The Necessity of Atheism

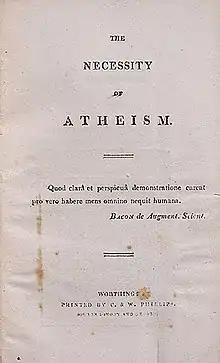
1811 title page. Worthing: C. and W. Phillips.

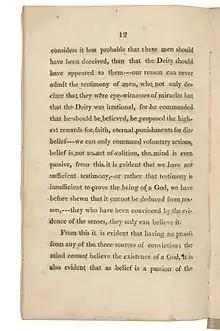
A page from the 1811 Worthing printing. Bodleian Library.

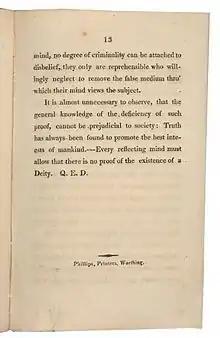
A page from the 1811 Worthing printing. Bodleian Library.

"The Necessity of Atheism" is an essay on atheism by the English poet Percy Bysshe Shelley, printed in 1811 by Charles and William Phillips in Worthing while Shelley was a student at University College, Oxford.